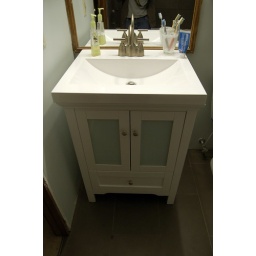
With functioning faucet! (Price Pfister Contempra.)I love it.I'll be painting the frame around the mirror white this afternoon.